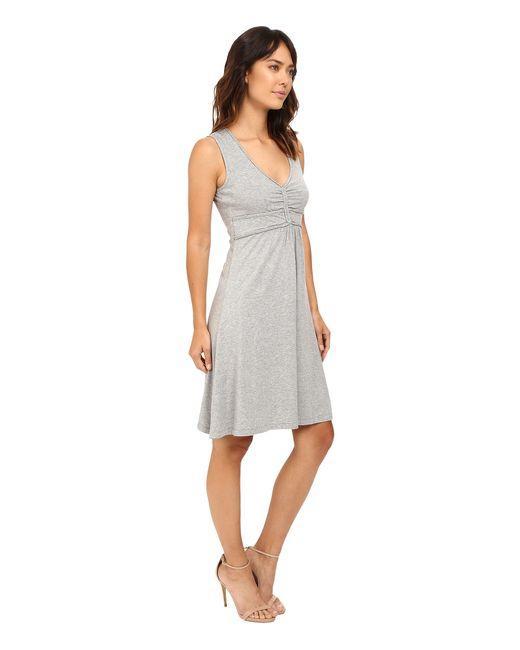
graues ärmelloses knielanges kurzes Kleid mit V-Ausschnitt, gerafftem Rock, taillenumarmendem Design